Taurach Railway

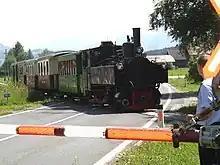
One of the level crossings on the Taurach Railway in 2002.

The major station on the railway is Mauterndorf, where there is a boiler house and workshop, and also a wagon-works constructed in 1999 with the assistance of a European Union grant. After passing through Mariapfarr the line crosses the Taurach, and Lignitzbach rivers, and then local highway L248. After St. Andrä-Andlwirt the railway crosses the Göriachbach river, local highway L222, and then finally the Lessachbach river.